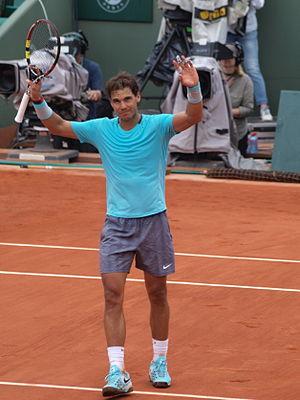
Internationaux de France de tennis, le 2 juin 2014, sur le court Philippe Chatrier
Rafael Nadal Parera est un joueur de tennis espagnol né le 3 juin 1986 à Manacor, sur l'île de Majorque, en Espagne. Il commence sa carrière professionnelle en 2001 à la 1002ᵉ place. Puis, en une même année, il entre successivement dans le top 100 puis dans le top 50. Après avoir été classé au second rang mondial durant 160 semaines consécutives, il devient nᵒ 1 mondial le 18 août 2008 jusqu'au 6 juillet 2009, puis du 7 juin 2010 jusqu'au 3 juillet 2011 et encore en 2013, 2017 et de nouveau fin 2019, ou début décembre, il cumule 201 semaines à la tête du classement ATP, se plaçant ainsi à la sixième place en terme de longévité, derrière Connors et devant McEnroe. Il compte notamment dix-neuf titres du Grand Chelem et trente-cinq ATP Masters 1000. En Février 2020, sa victoire au tournoi ATP 500 d'Acapulco lui permet d'établir son compteur de titres ATP à 85.
Rafael Nadal est un joueur de tennis espagnol, professionnel depuis 2001, né le 3 juin 1986 à Manacor, sur l'île de Majorque, dans l'archipel des Baléares.